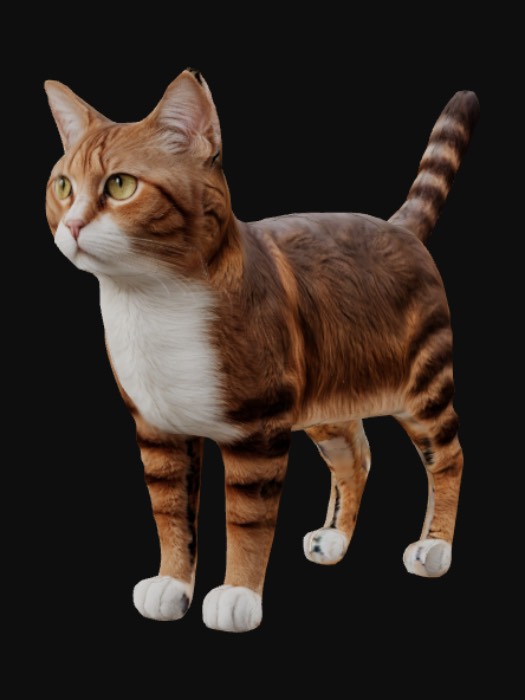
미적 점수 (1~10점): 3